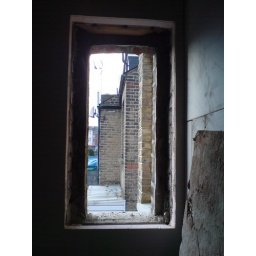
Smallest window in the house